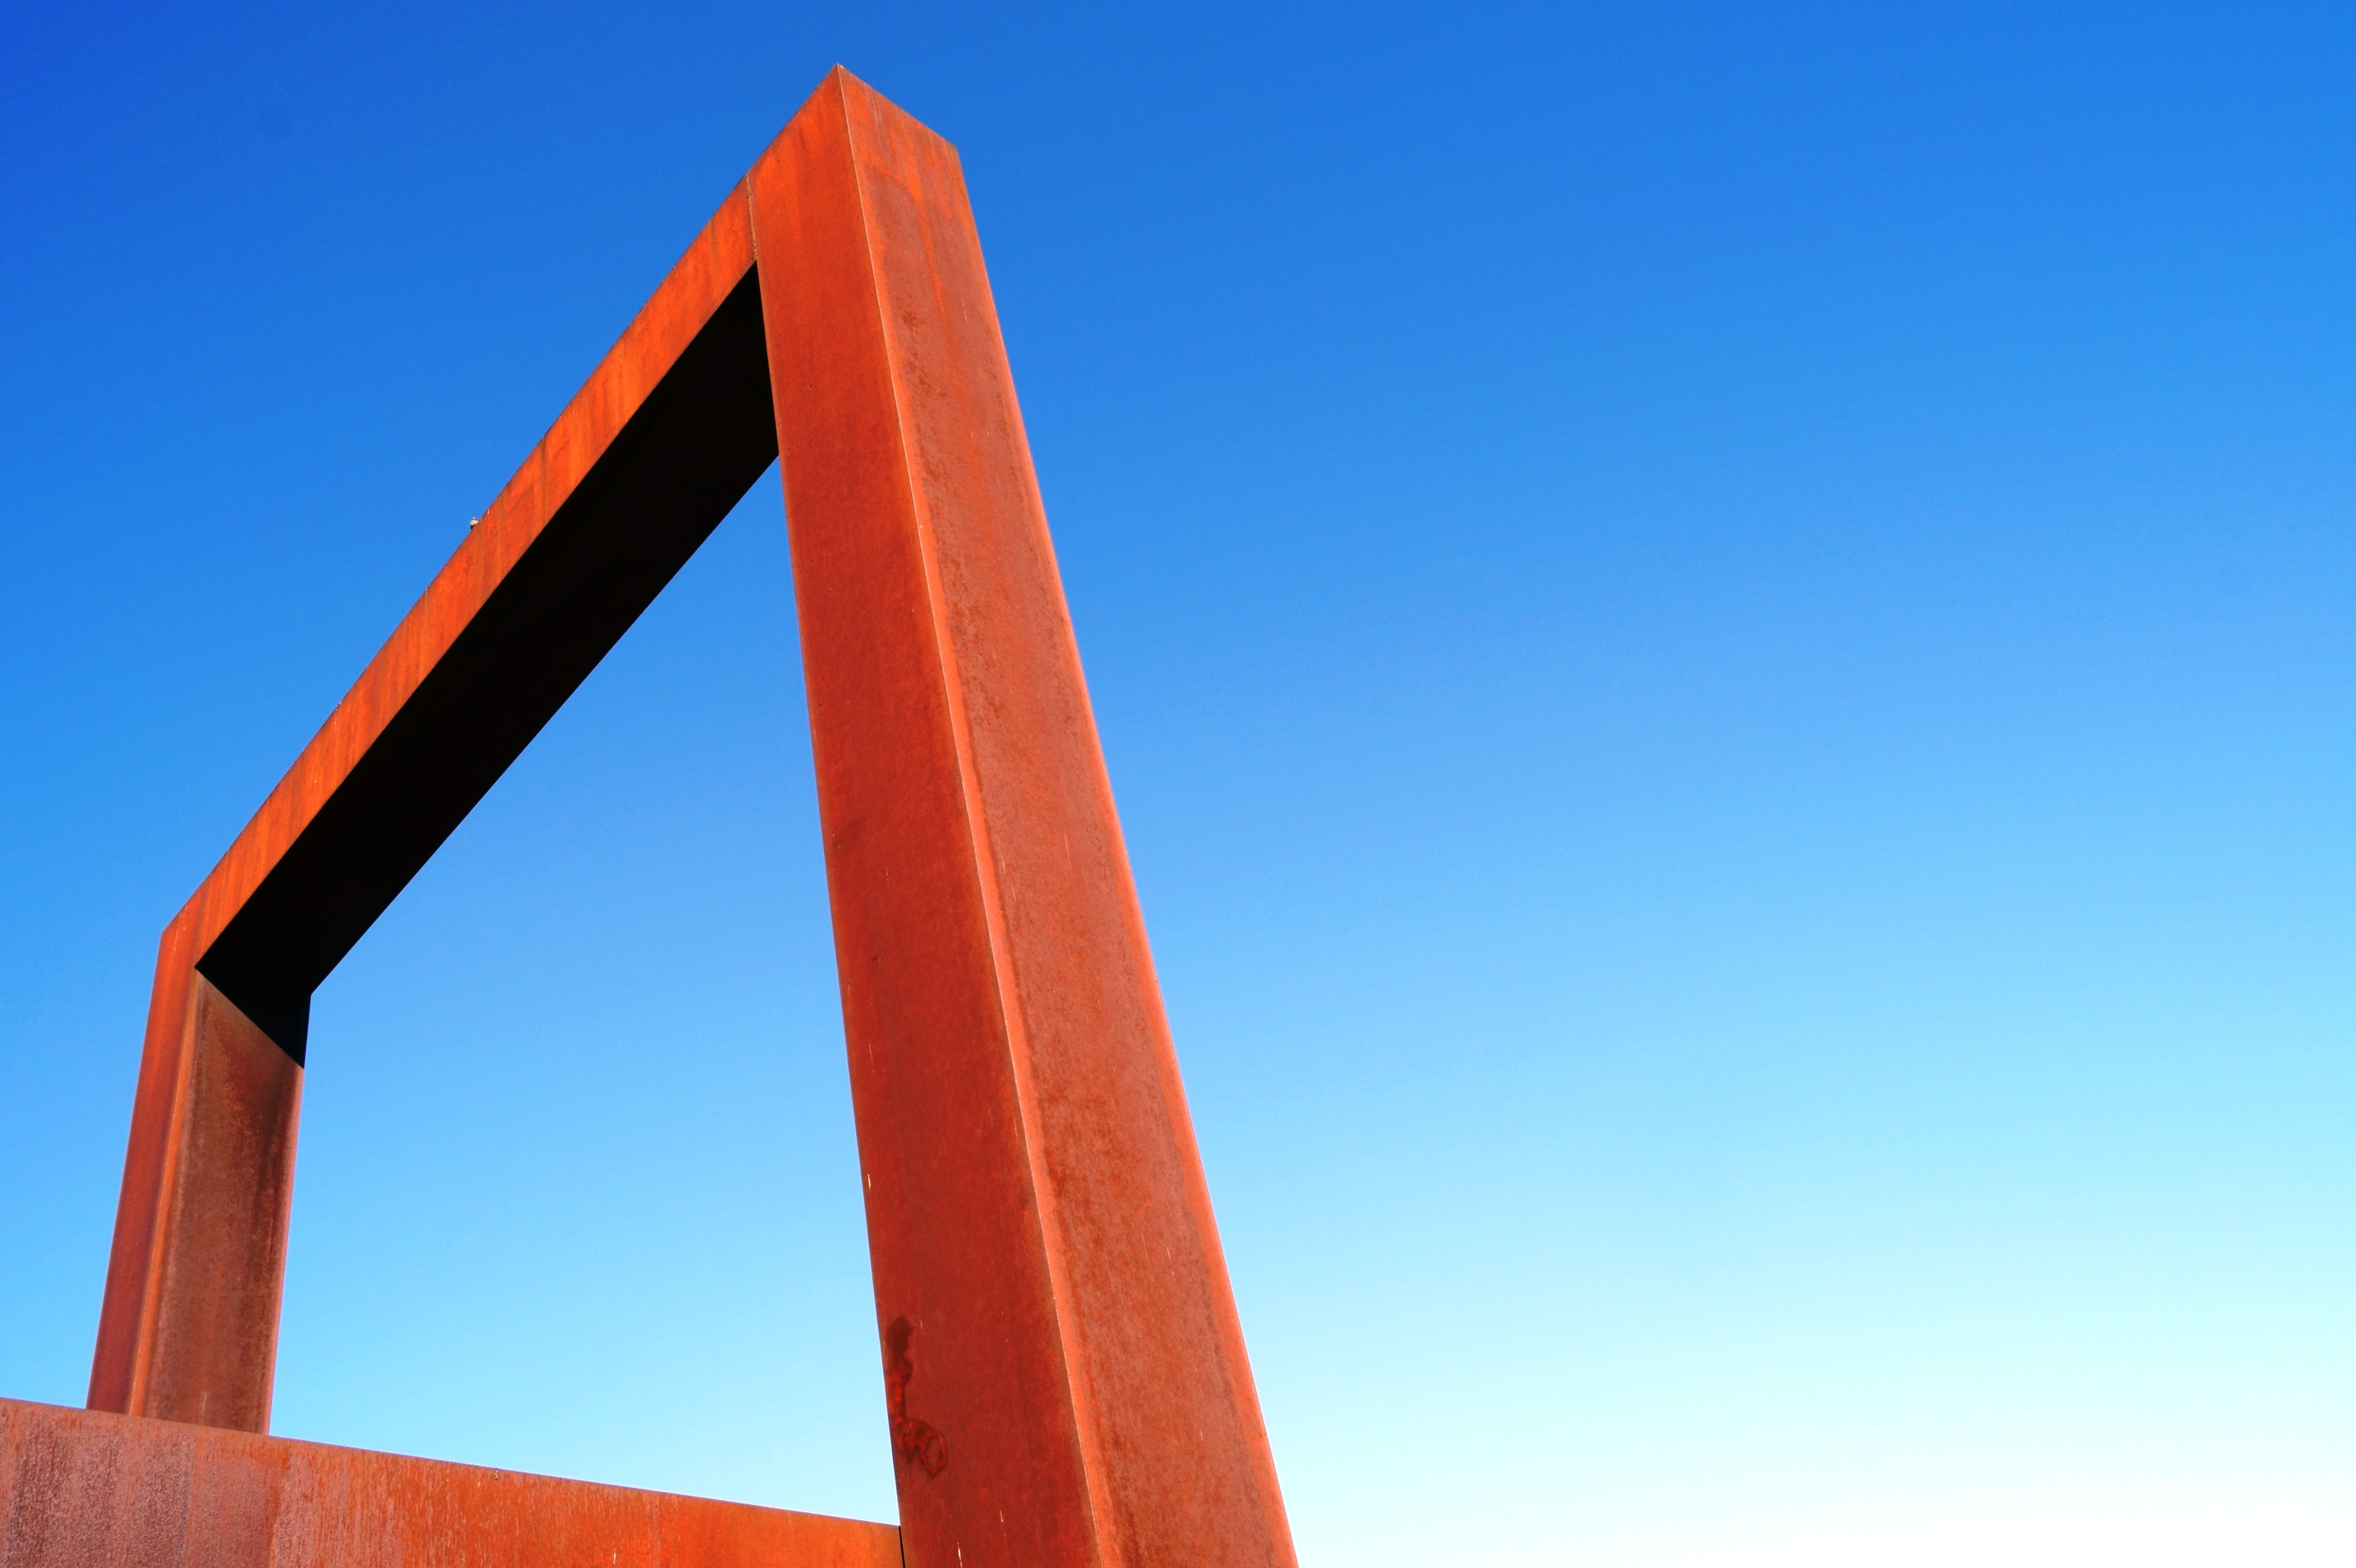
sky, monument, line, landmark, blue, modern, modern architecture, sculpture, figure, shape, abstraction, modern art